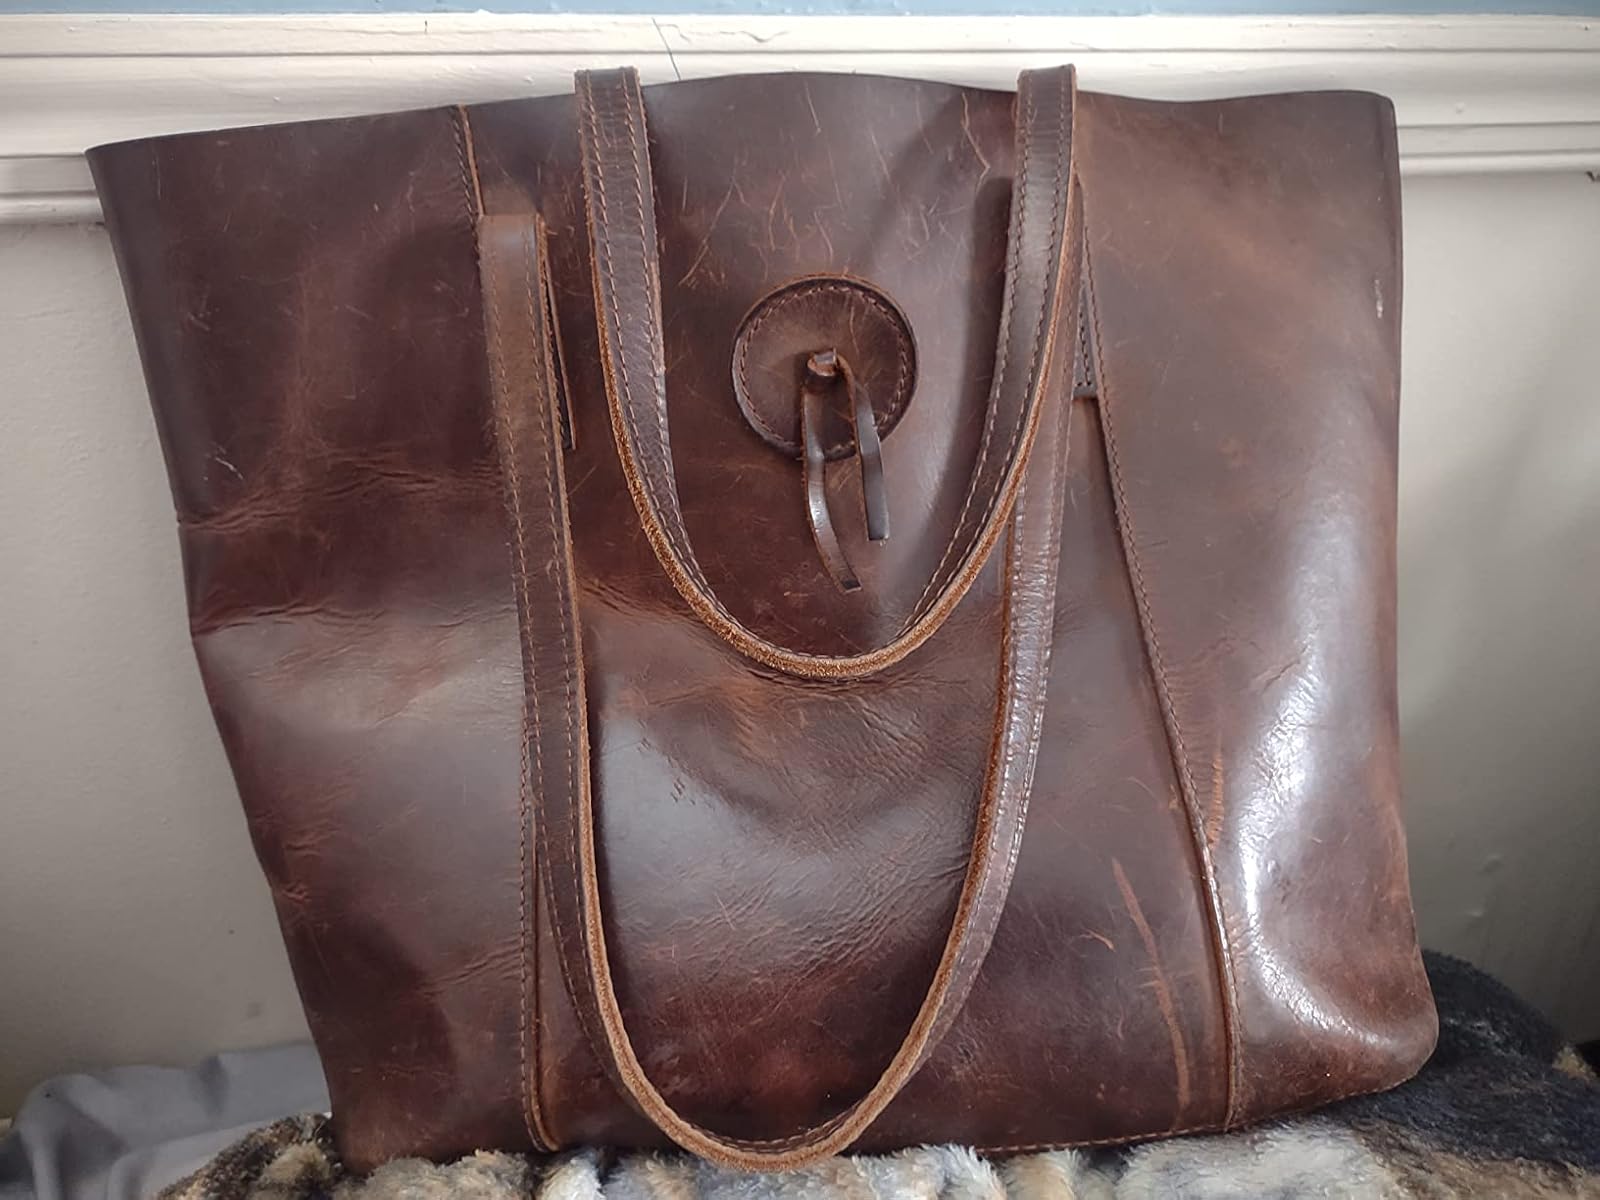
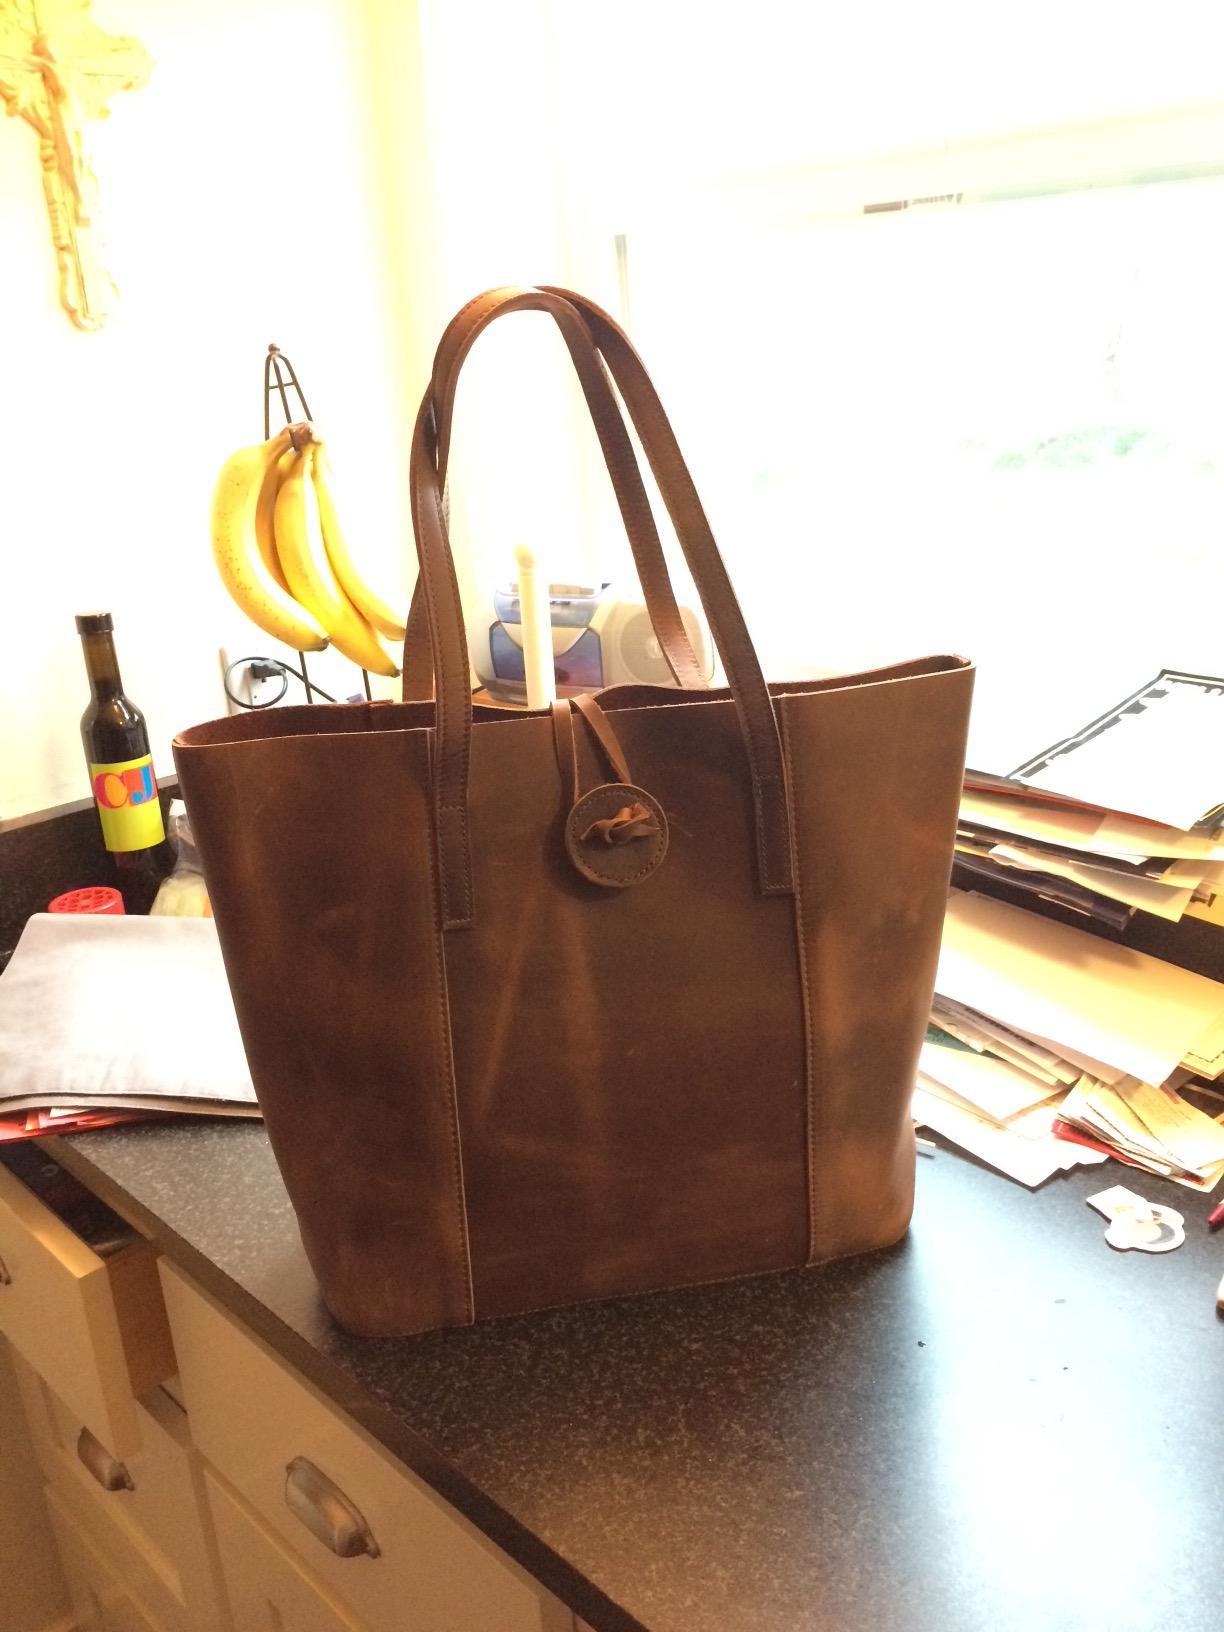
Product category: accessories_handbag
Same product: yes